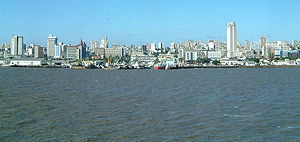
Maputo
Maputo er hovedstad i Mozambique. Byen ligger i den sydligste del af landet, og byens økonomi er bygget op omkring en moderne havn, der ligger ud til Det Indiske Ocean. I 1997 blev indbyggertallet officielt sat til 966.837, men det rigtige tal er nok meget højere pga. slum og andet uofficielt byggeri. Kul, bomuld, sukker, krom og træ er hovedeksportvarer.